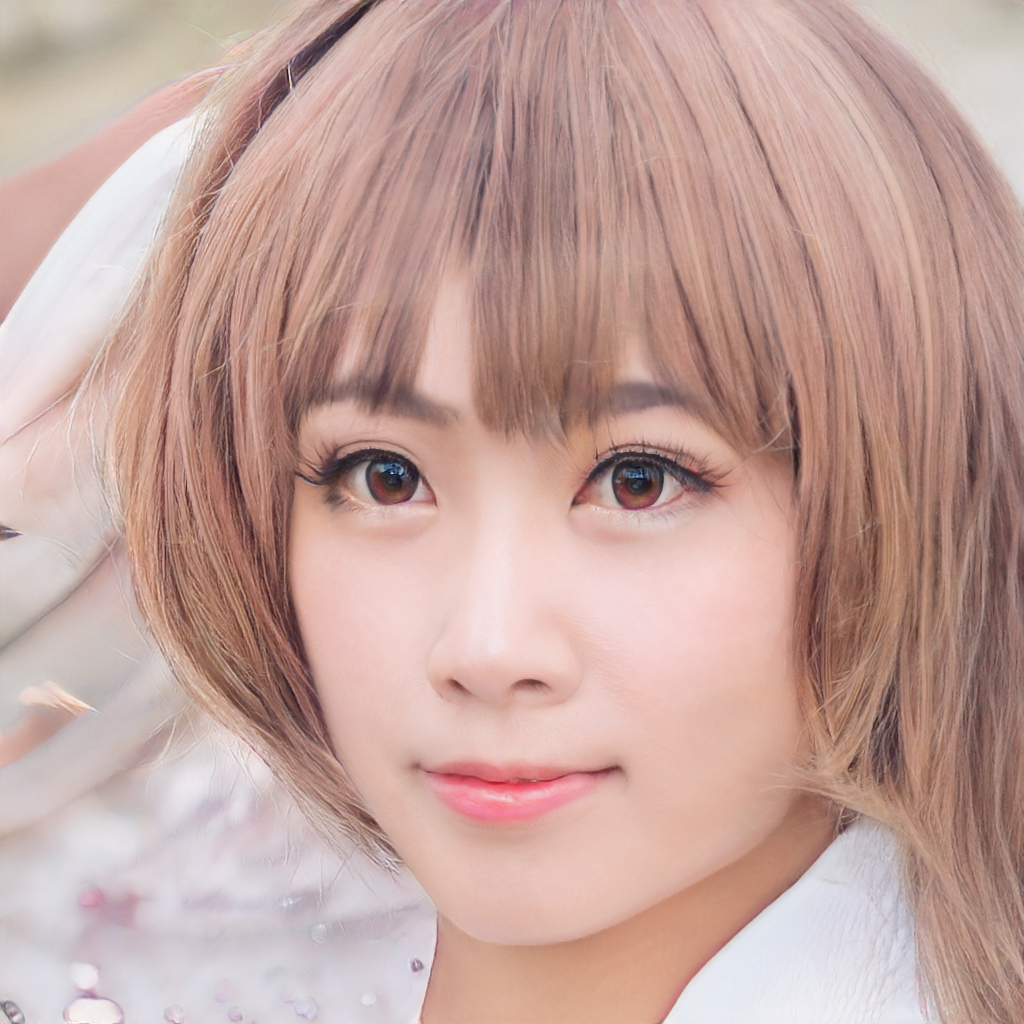
Gender: Female